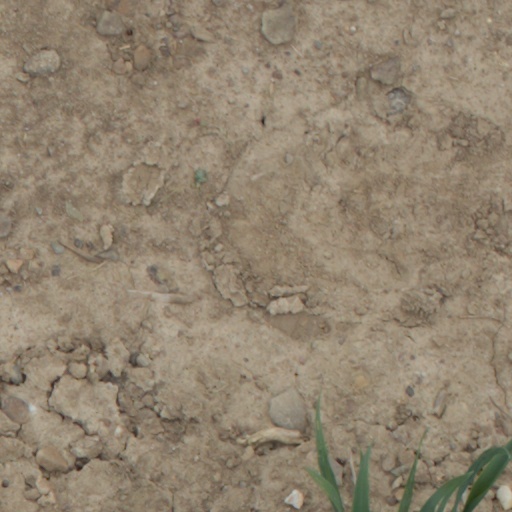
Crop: wheat